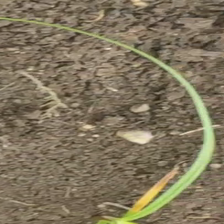
Weed species: Lavhala_(Cyperus_Rotundus)